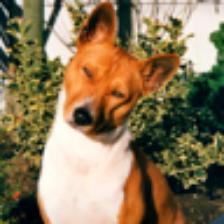
Label: NonHuman